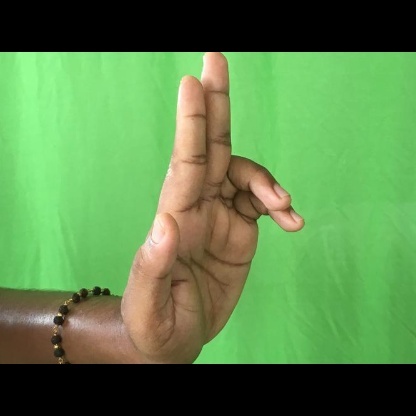
Mudra: Ardhapathaka